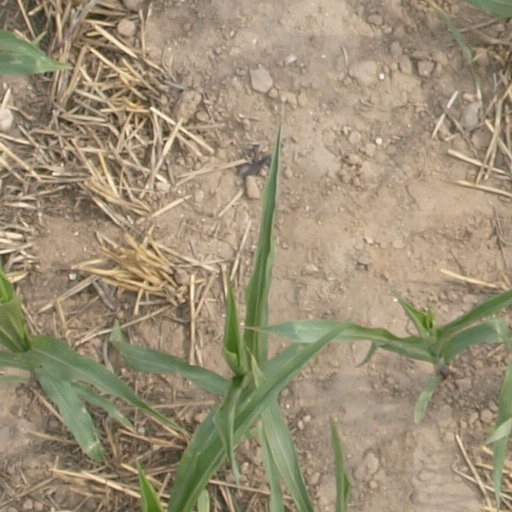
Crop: maize; corn